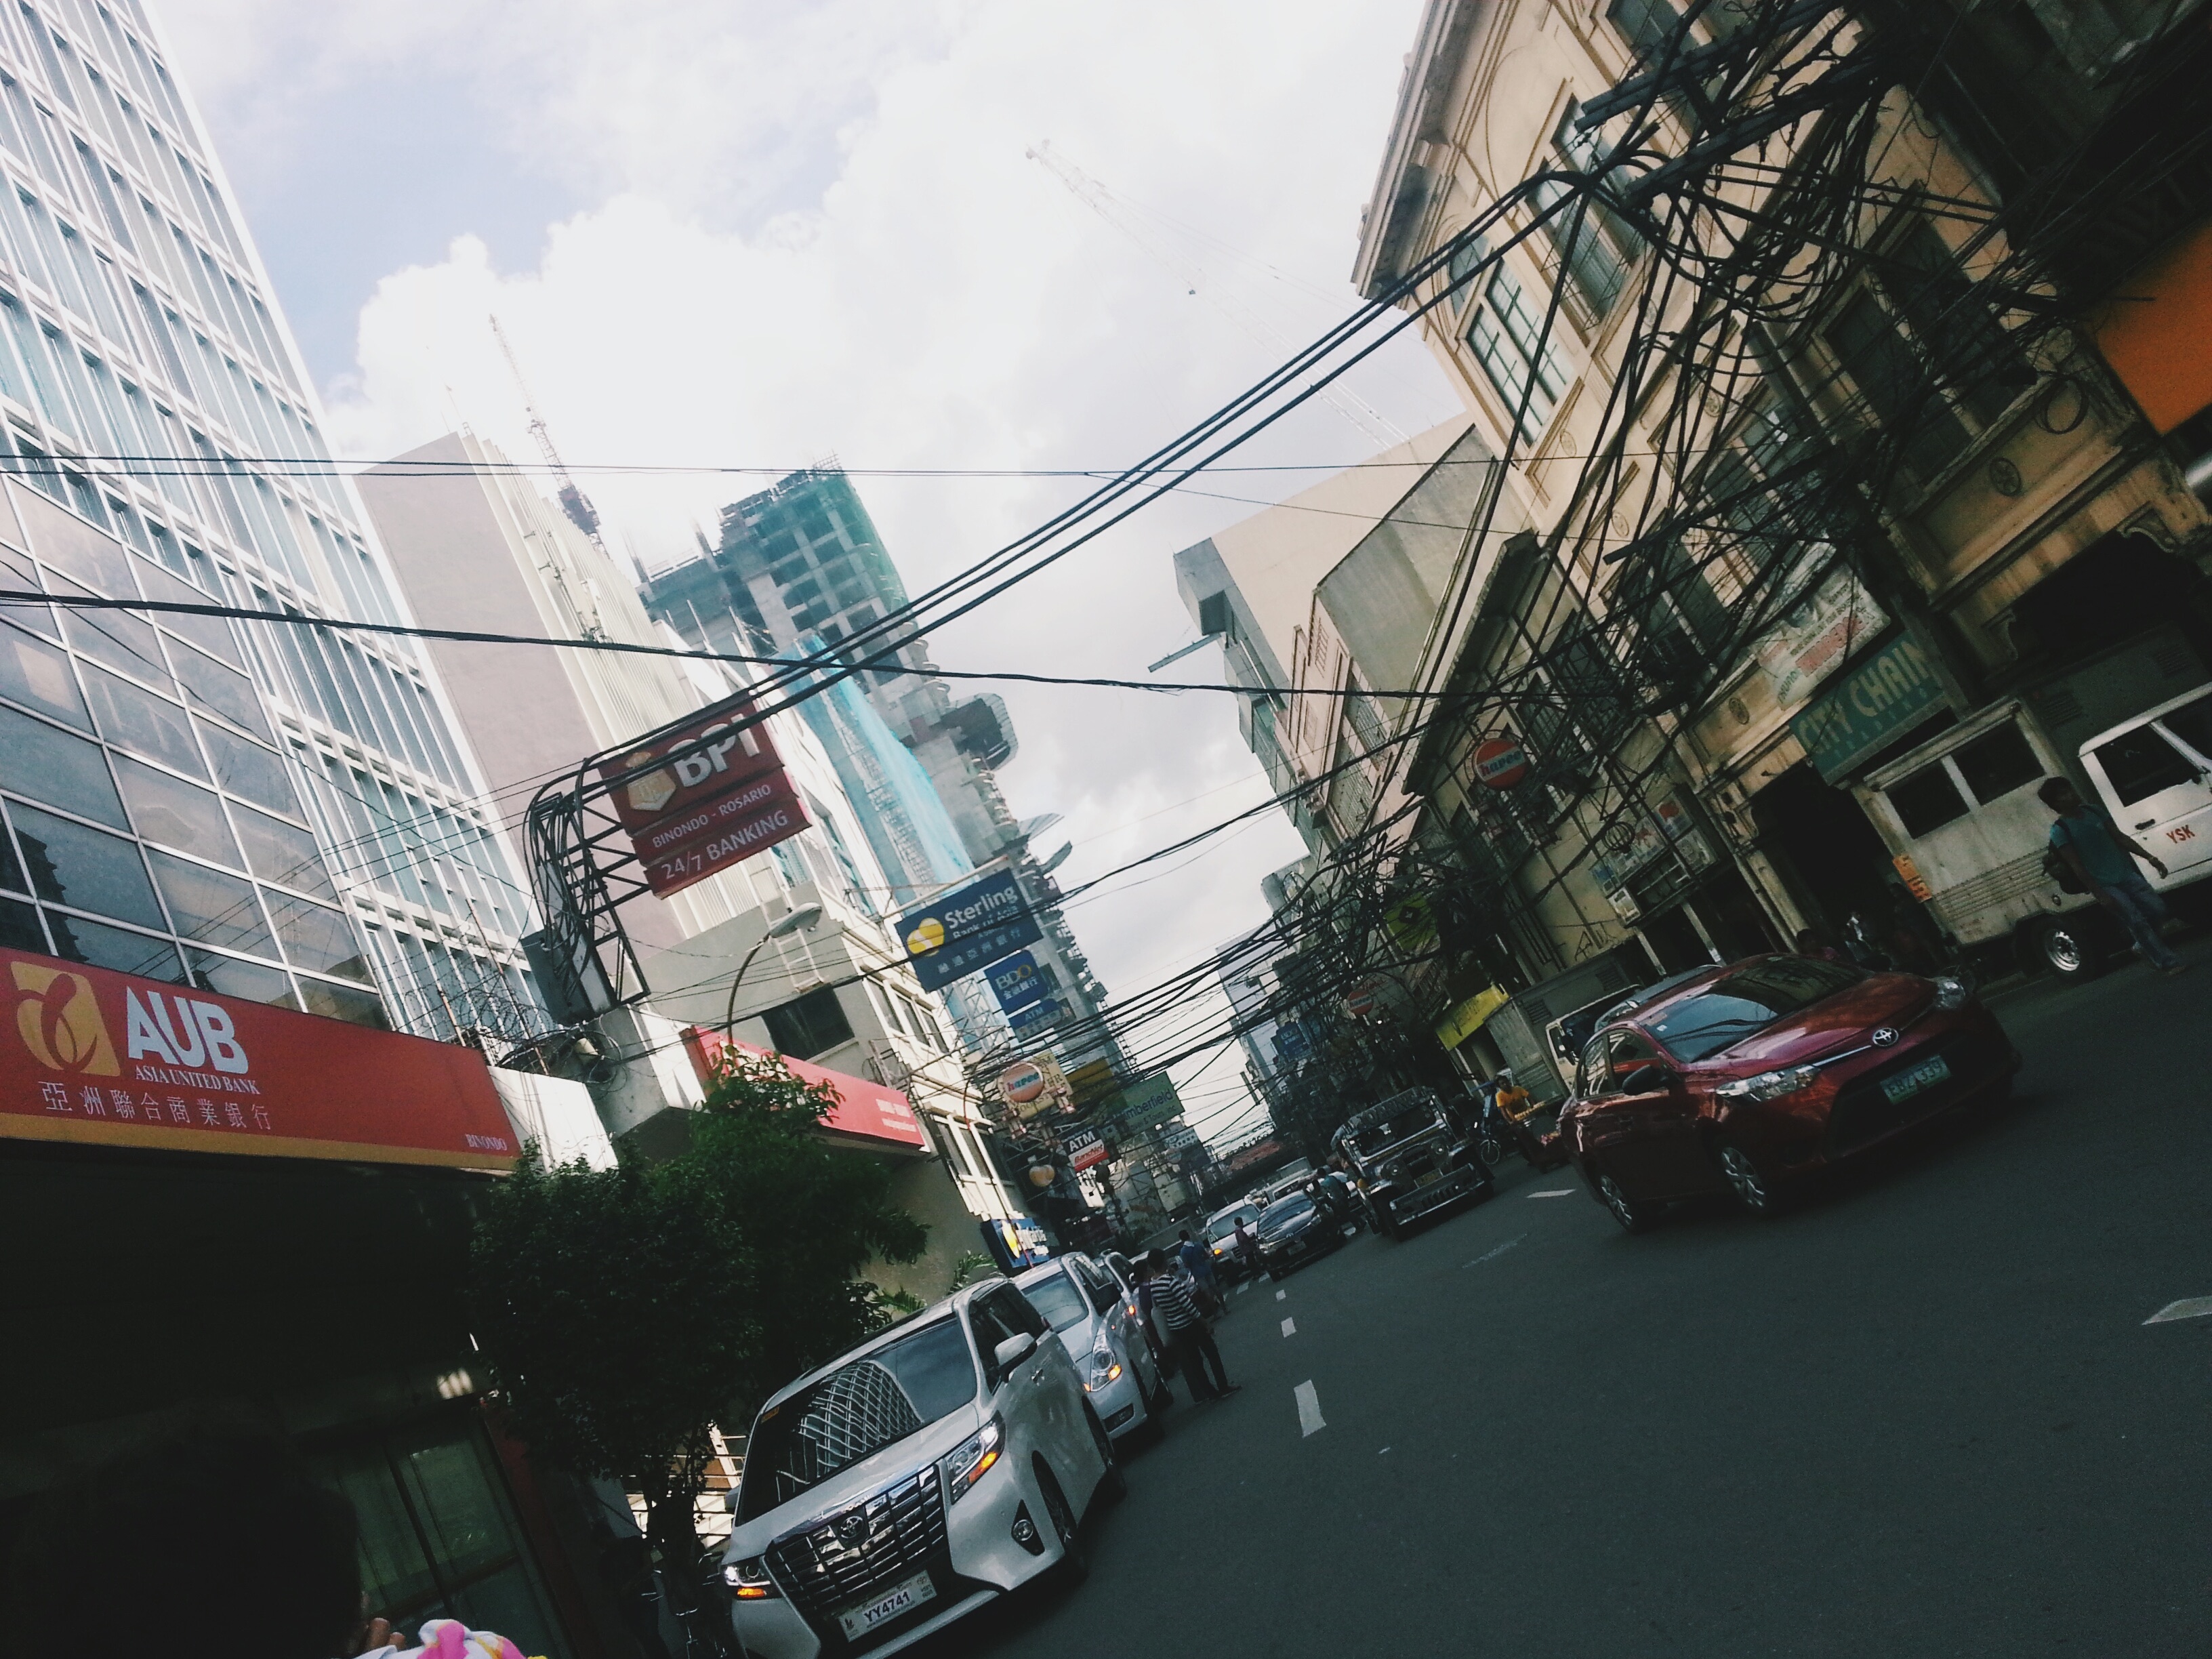
road, street, city, skyscraper, cityscape, downtown, transport, vehicle, public transport, infrastructure, urban area